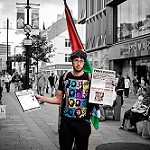
Scene: Outdoor